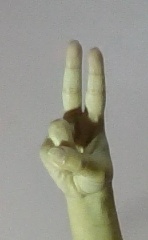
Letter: taa